Josep Penuelas

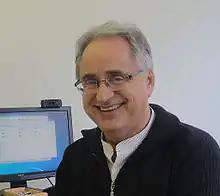
Josep Peñuelas

Josep Penuelas or Josep Peñuelas i Reixach (Vic, 1958) is a Catalan ecologist and researcher internationally recognized for his contributions in the fields of ecology and the environment. He was a student of Ramon Margalef.